Ethnosport Cultural Festival

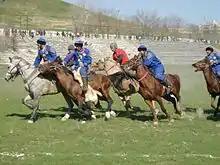
Kökbörü

Mas wrestling a.k.a. , literally 'tree wrestling' or , literally 'rod pulling' is a Yakut national sport that is done on a flat, non-slippery, platform. In the middle of the platform there is a plank which is strongly fixed platform on its side. The two opponent sit on either sides of the plank with their feet on the plank and they put their arms forward and hold a rod together. Then using virtually all the muscles in the body and pull on the rod.